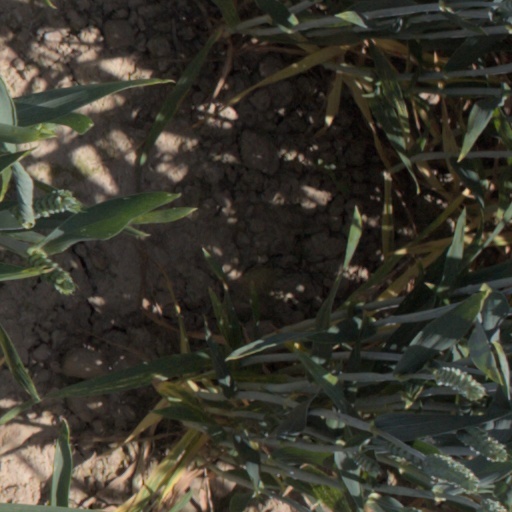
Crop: wheat